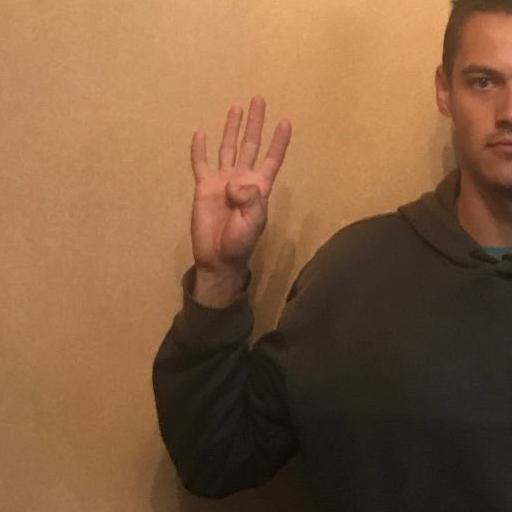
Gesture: four